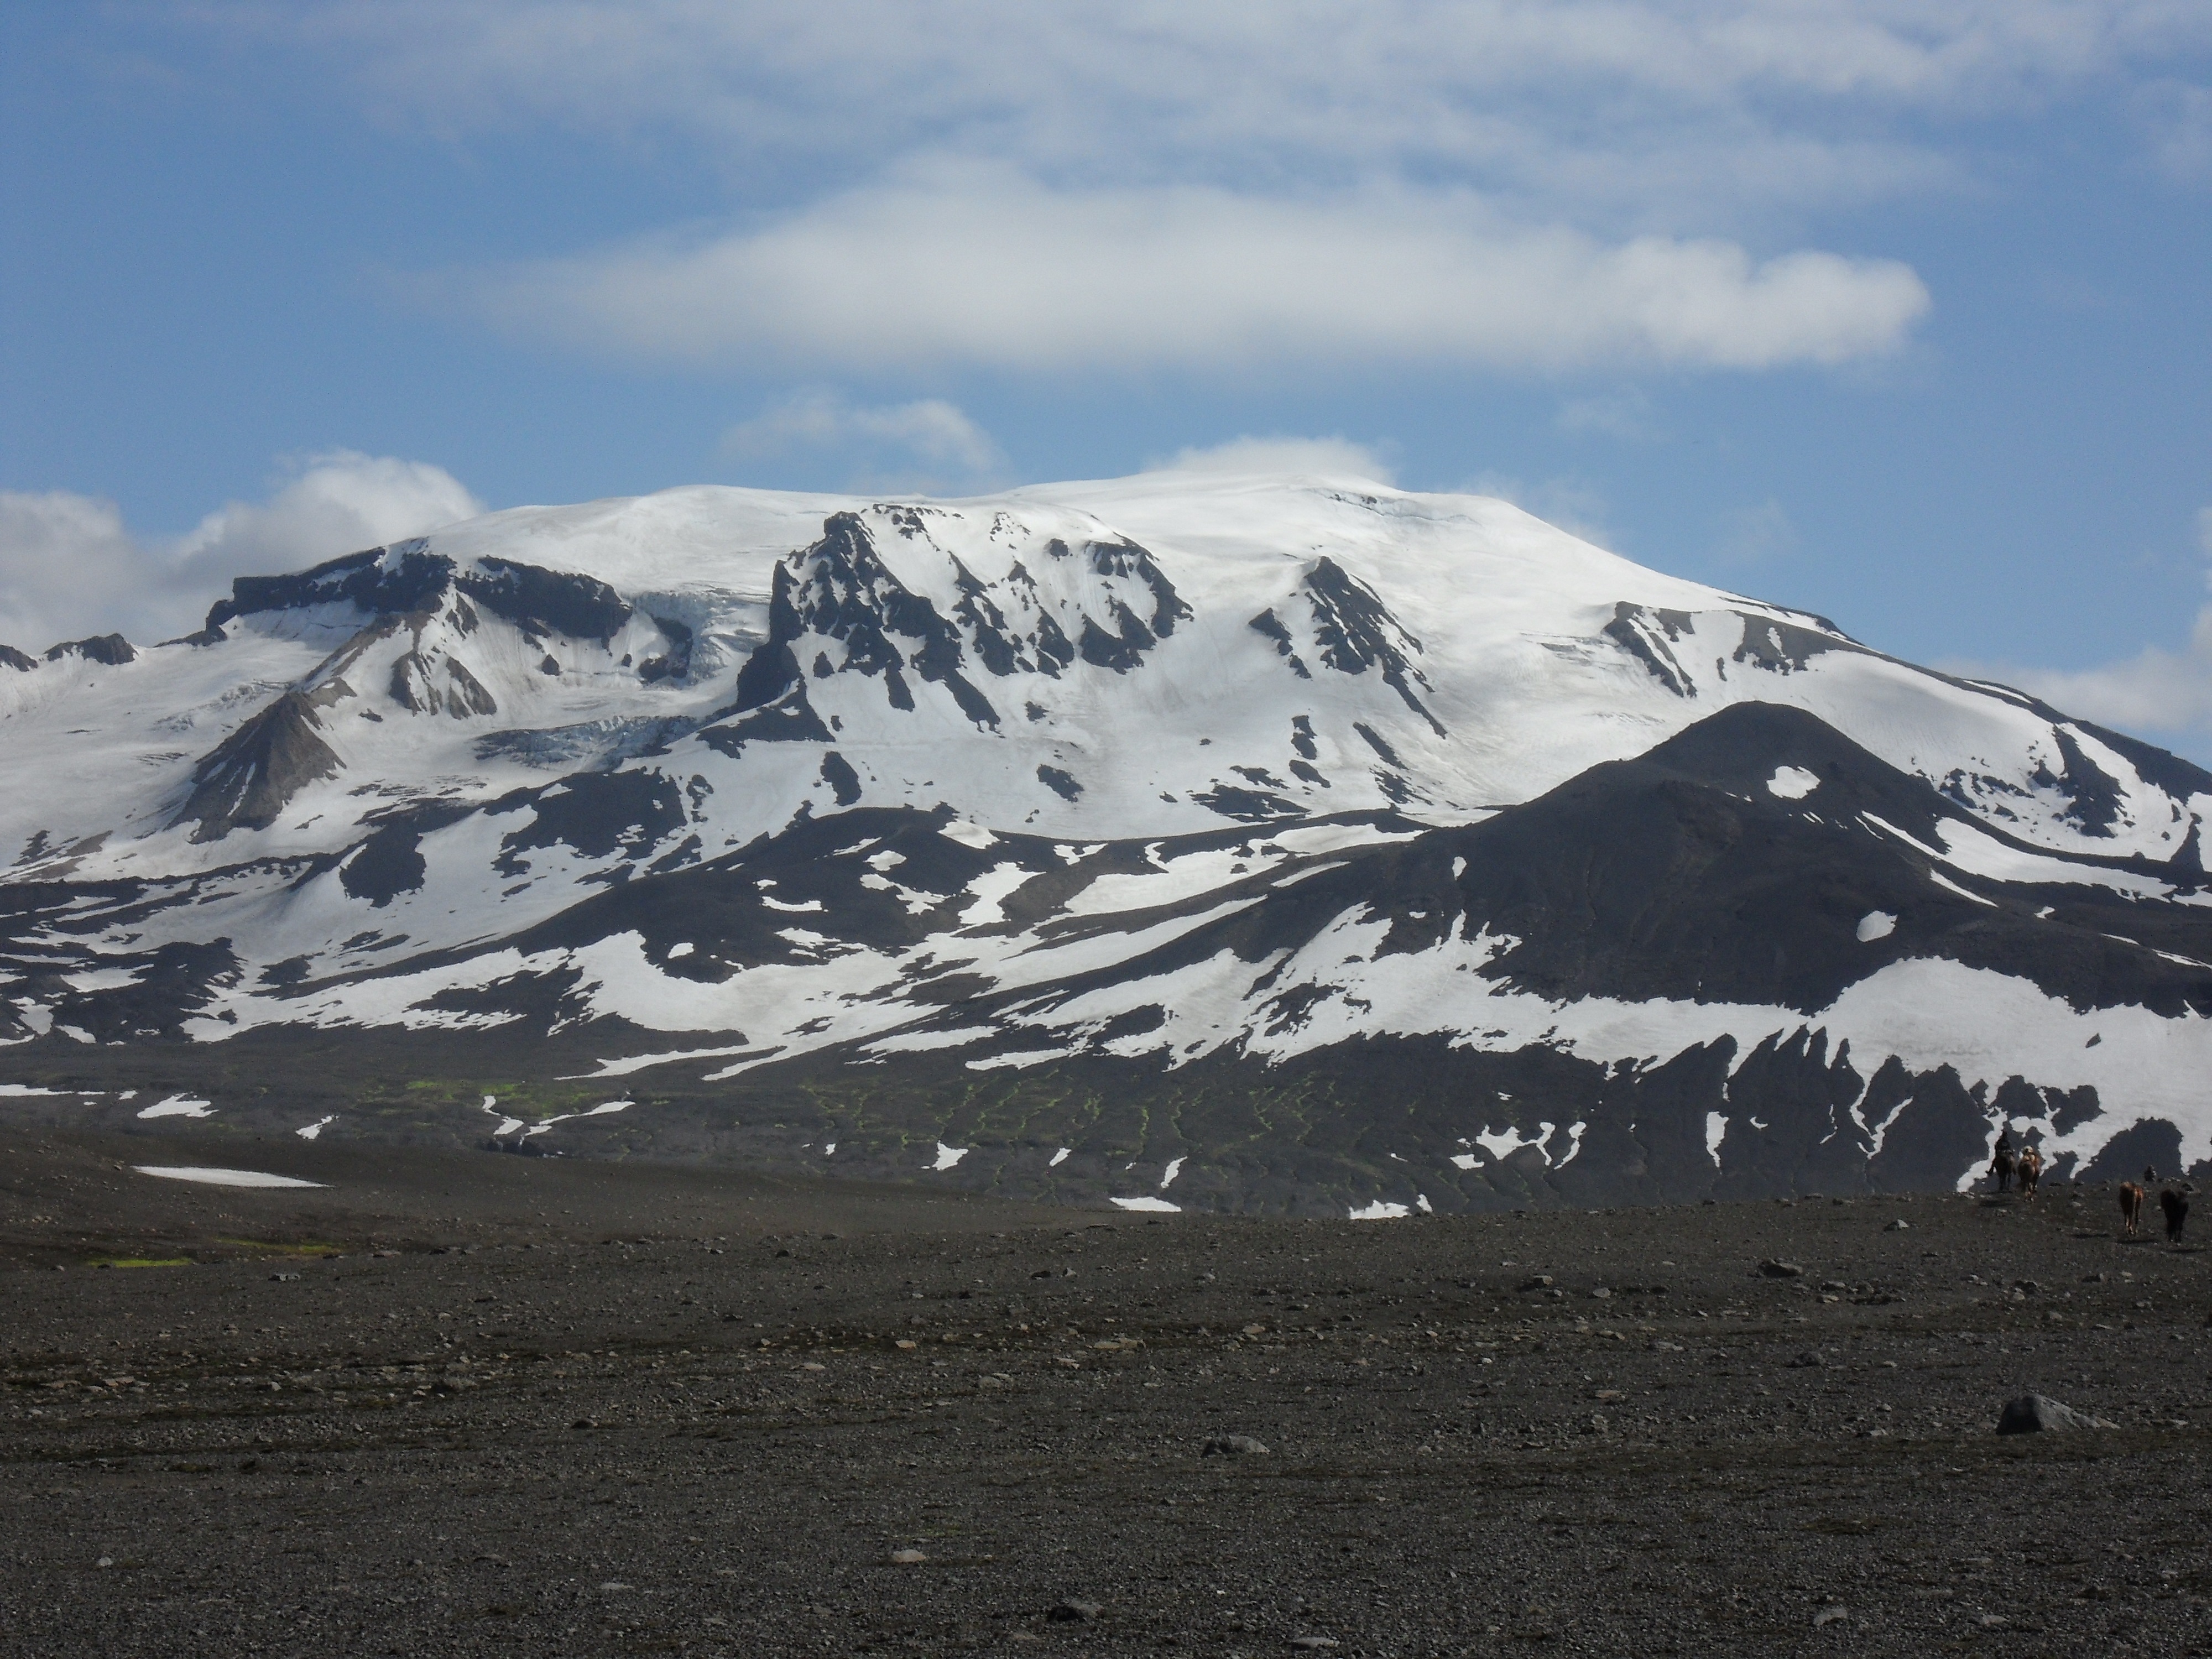
landscape, rock, mountain, snow, winter, hill, mountain range, flock, glacier, iceland, ridge, summit, alps, plateau, fell, highlands, landform, iceland horse, mountain pass, geographical feature, mountainous landforms, glacial landform